Amitabh Bachchan

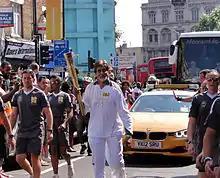

Several books have been written about Bachchan. The following is the listing of books focused on his life career: